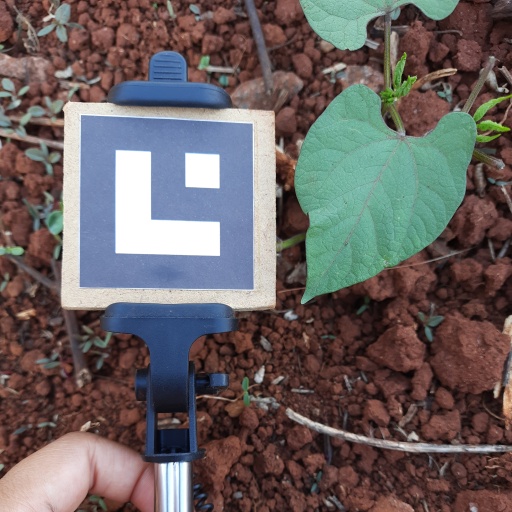
Observations: wavy surface, no eating holes, under shade